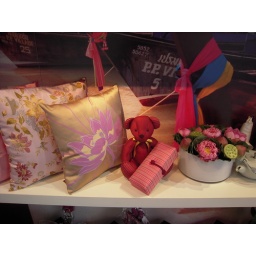
Thai products at Harrods including silk bear and jewellery box by Anita